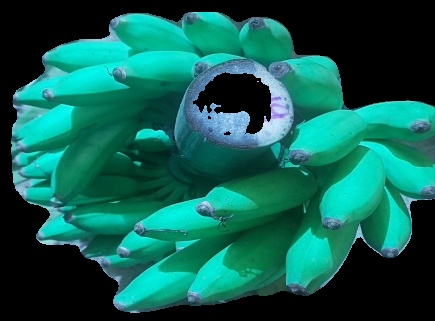
Variety: elakki-bale
Grade: grade1